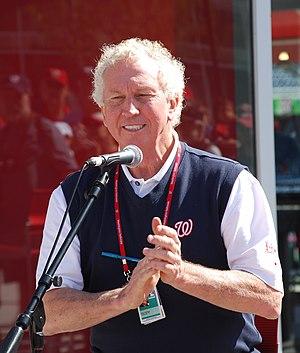
Donald Howard Sutton est un ancien lanceur de la Ligue majeure de baseball qui a joué pour 5 équipes differentes. Il est parmi les lanceurs ayant gagné 300 parties. Il a joué dans les Ligues majeures entre 1966 et 1988. Au moment de sa retraite, ses 324 victoires furent le meilleur total obtenu par un droitier depuis 1930. Il fut aussi un excellent lanceur de puissance, avec 3574 retraits sur les prises en 5282,1 manches.
Le lanceur du mois est un prix de la Ligue majeure de baseball. Il récompense le lanceur ayant offert les meilleures performances à chaque mois de la saison de baseball. Le prix est remis depuis 1975 dans la Ligue nationale. L'autre composante du baseball majeur, la Ligue américaine, emboîte le pas en 1979 et le prix est depuis remis 6 fois par année, d'avril à septembre, par chacune des deux ligues.